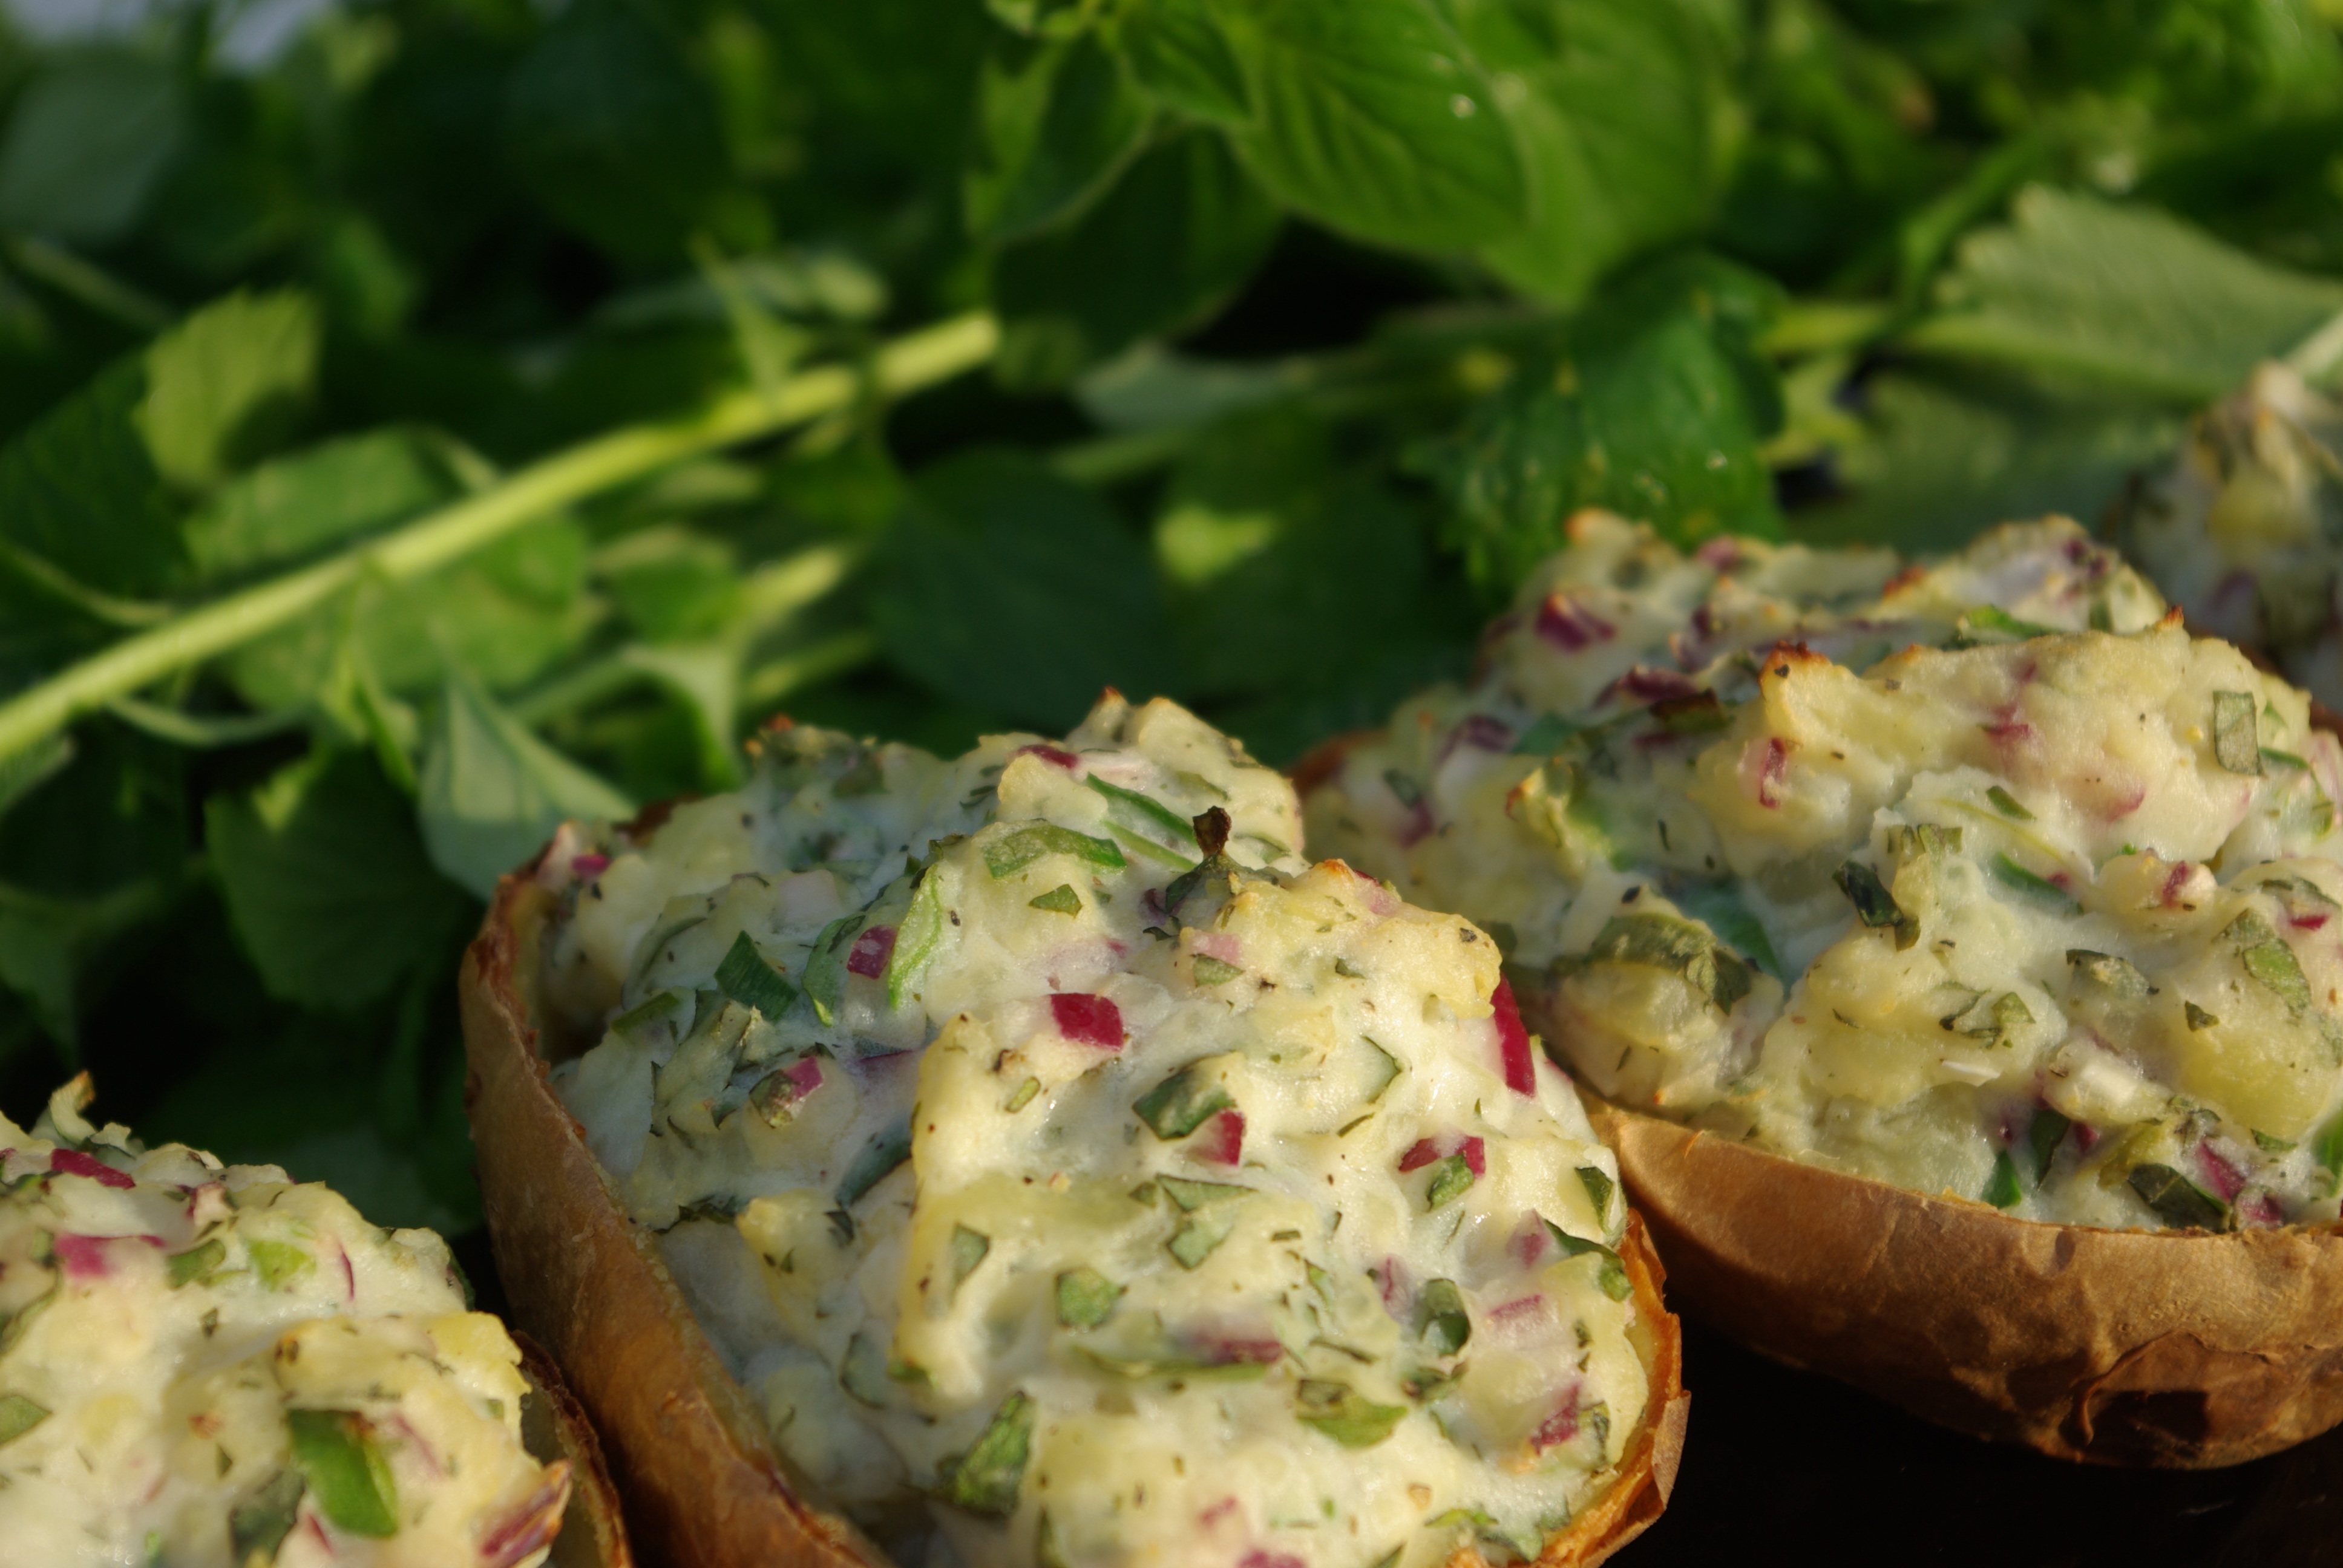
plant, dip, dish, meal, food, produce, vegetable, breakfast, cuisine, main course, thistle, quiche, healthy food, flowering plant, first course, frittata, land plant, york's cholesterol free cookbook, filled potato, cholesterol free food